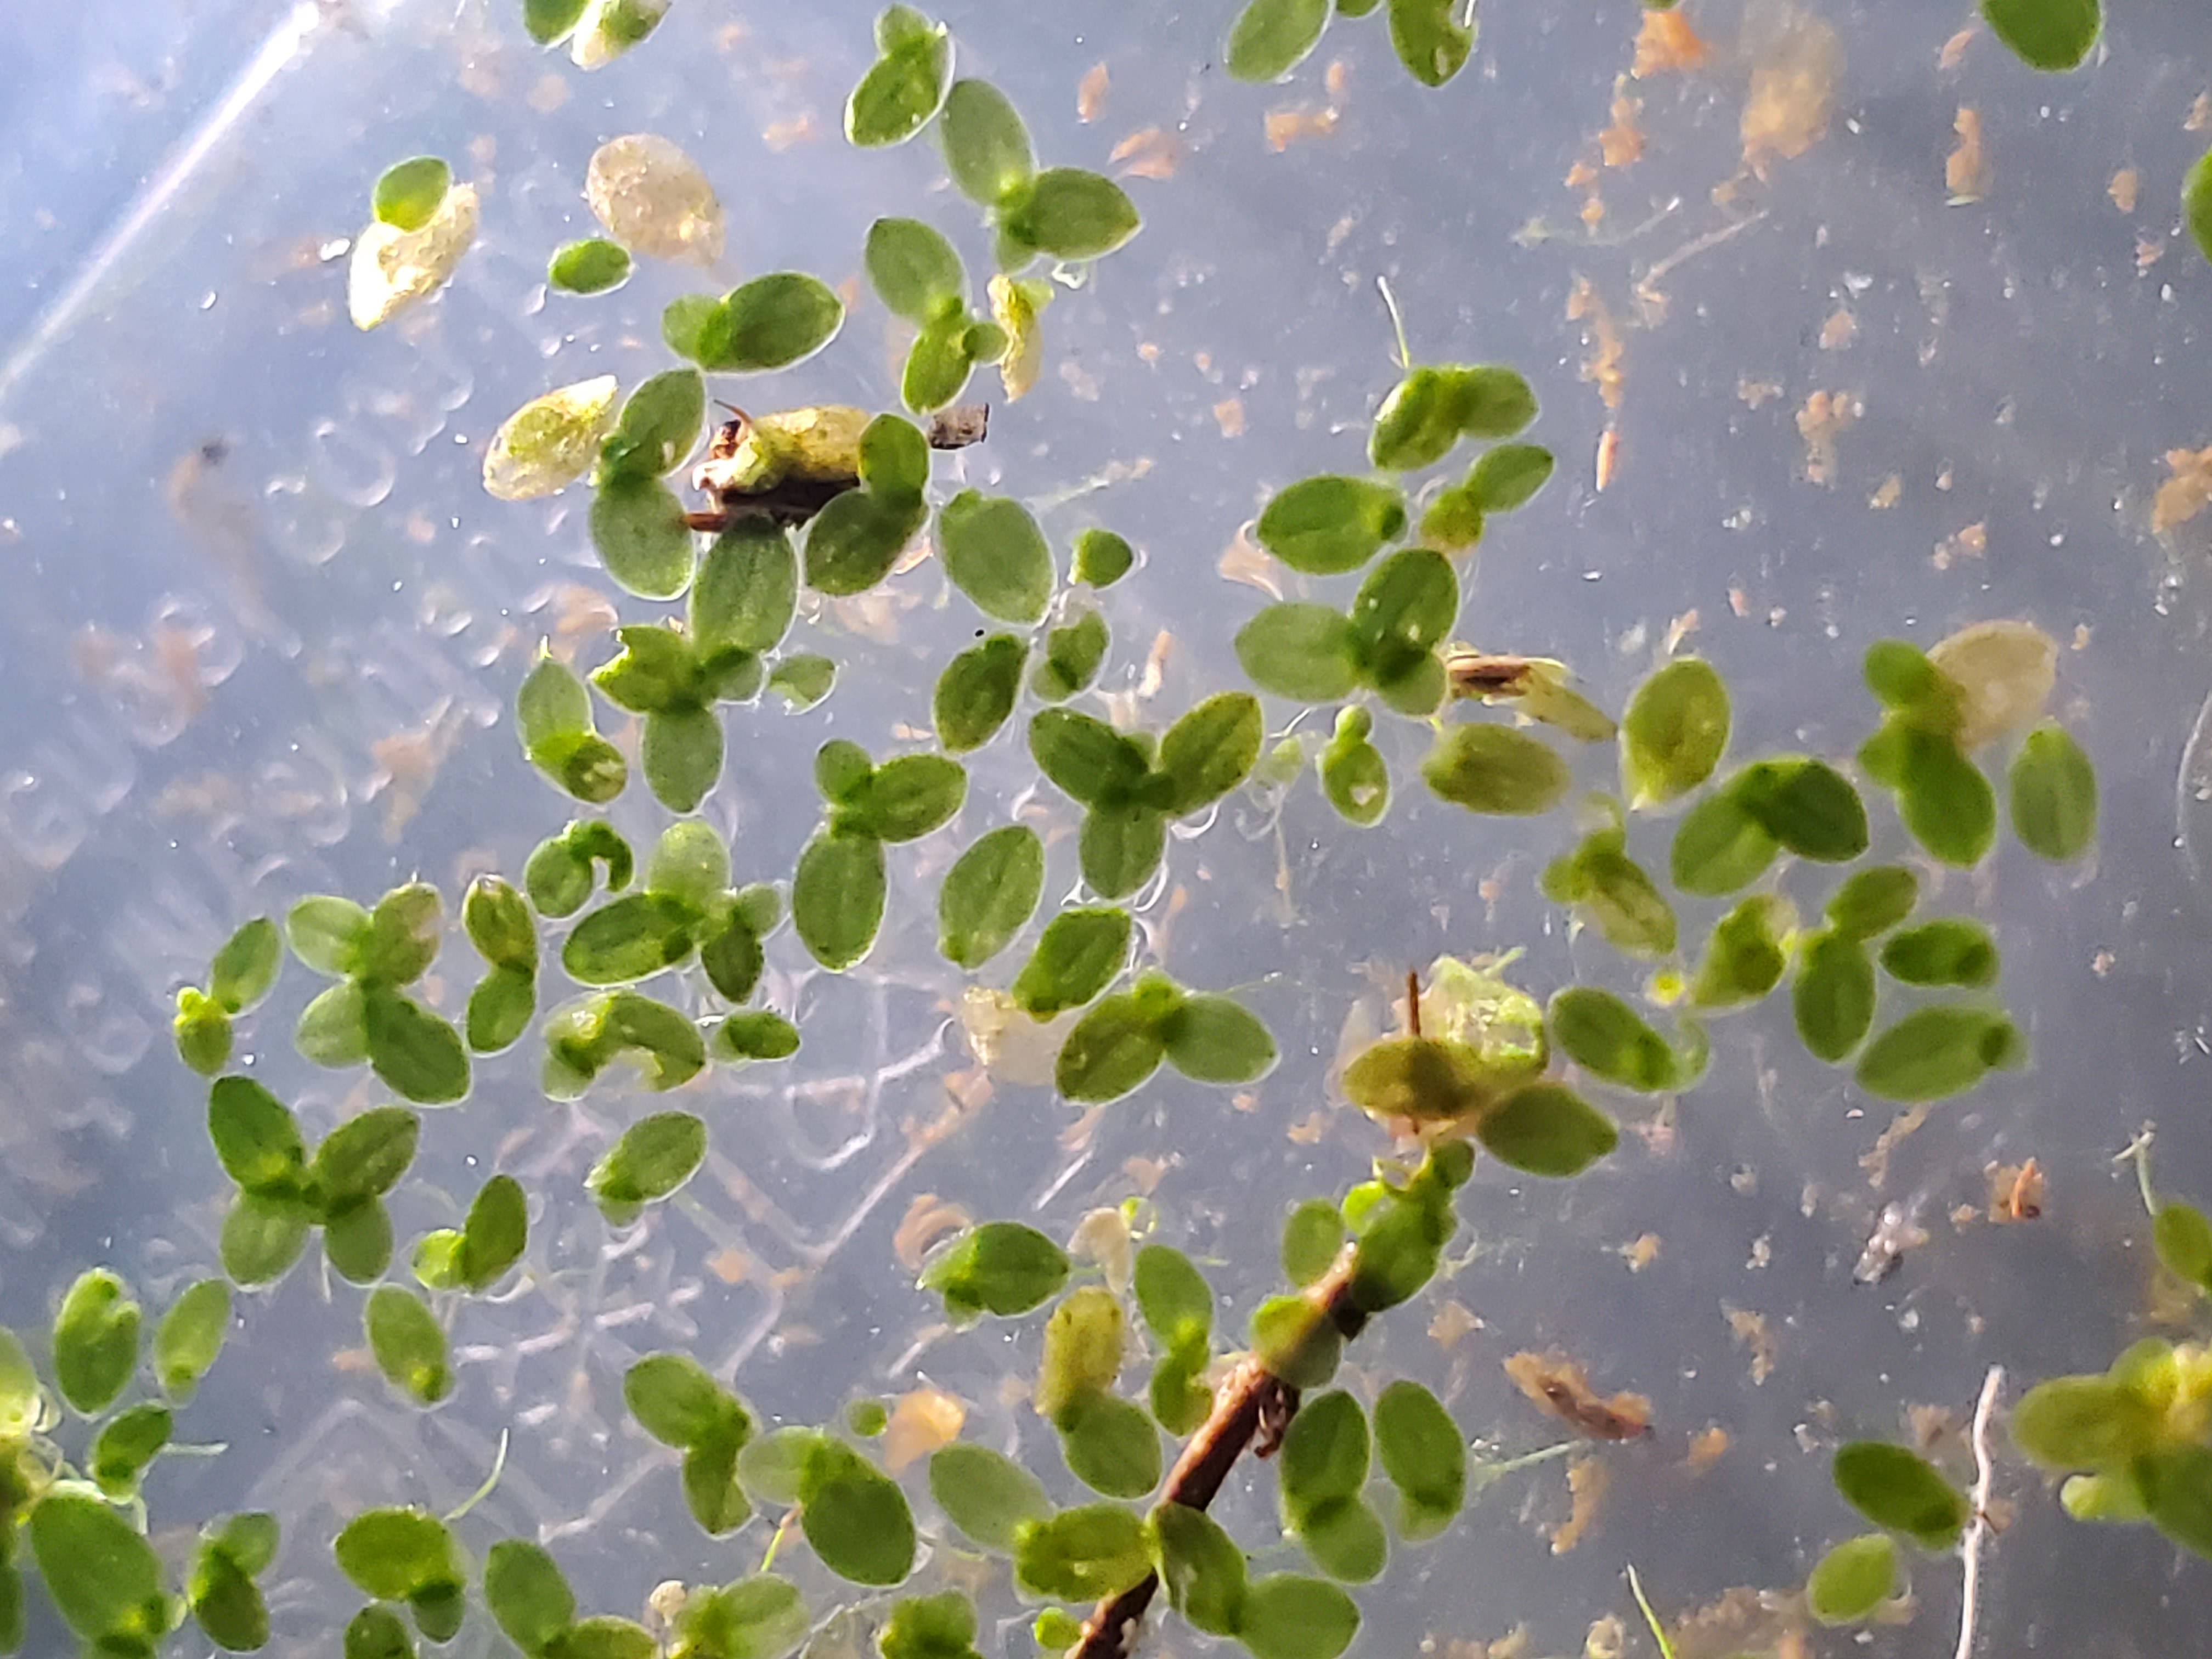
Species: Common Duckweeds (Lemna minor)